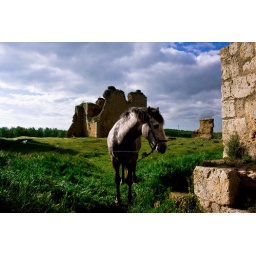
horse in castle